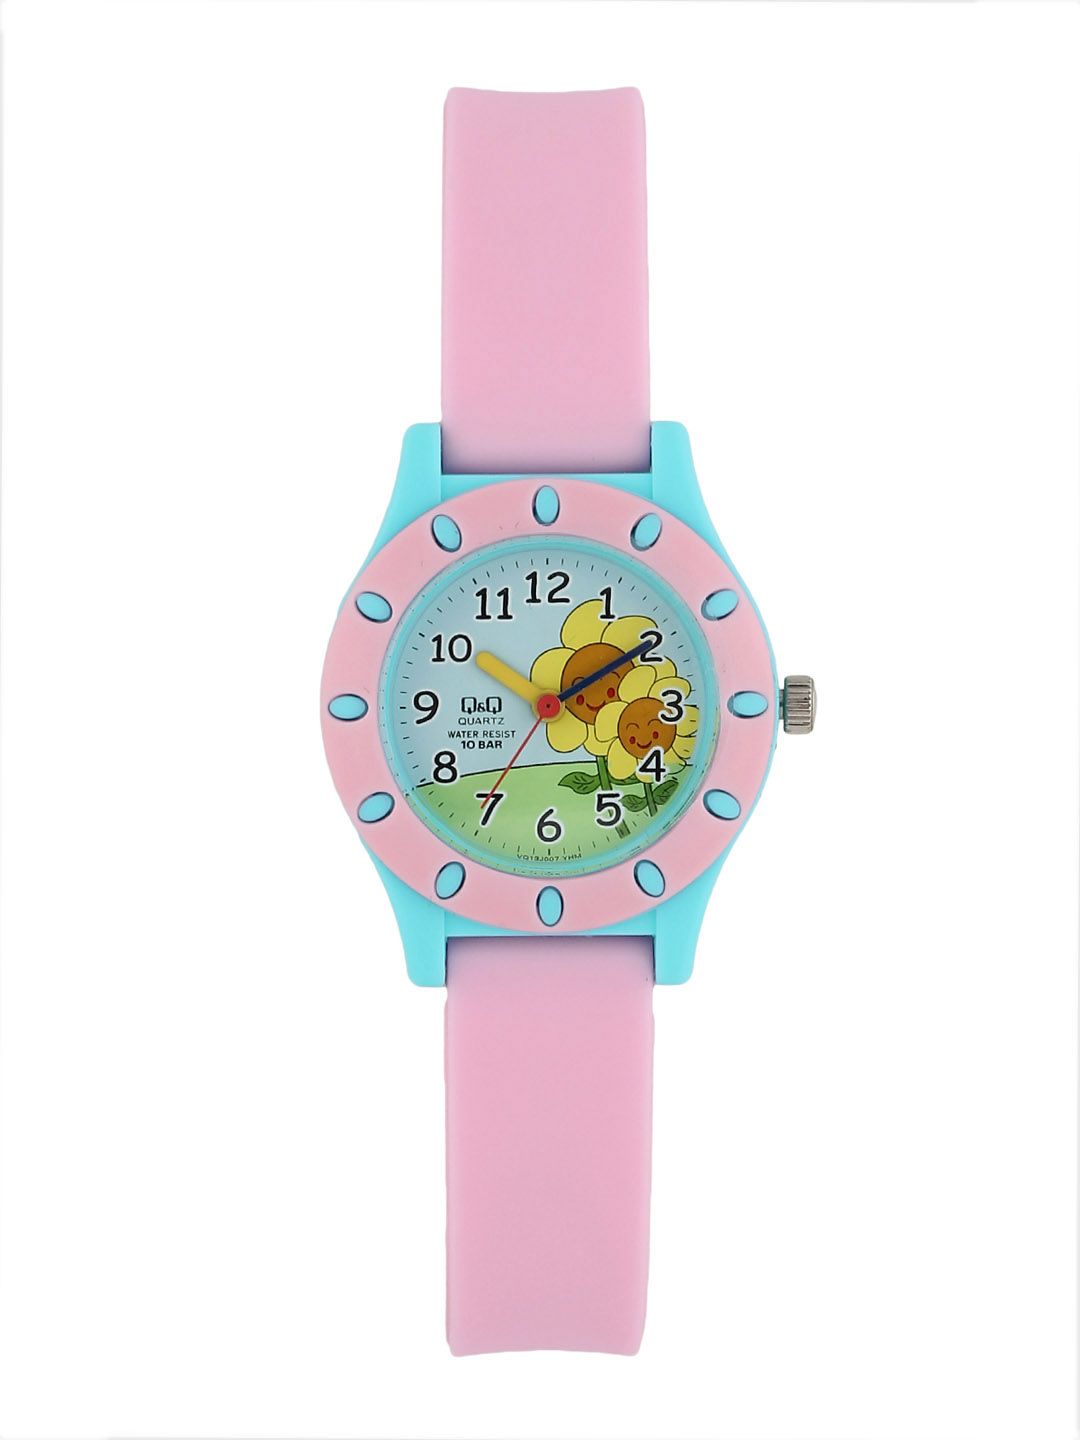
Q&Q Kids Unisex Blue Dial Watch
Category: Accessories / Watches / Watches
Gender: Unisex
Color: Blue
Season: Winter 2016
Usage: Casual